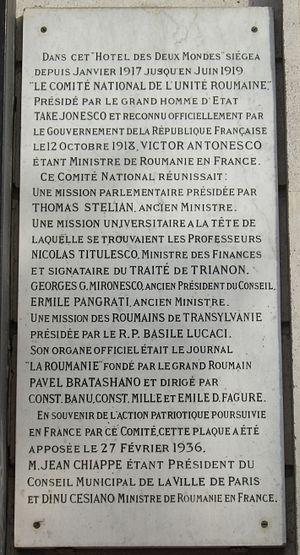
Plaque commémorative, 22 avenue de l'Opéra, Paris 1er.«